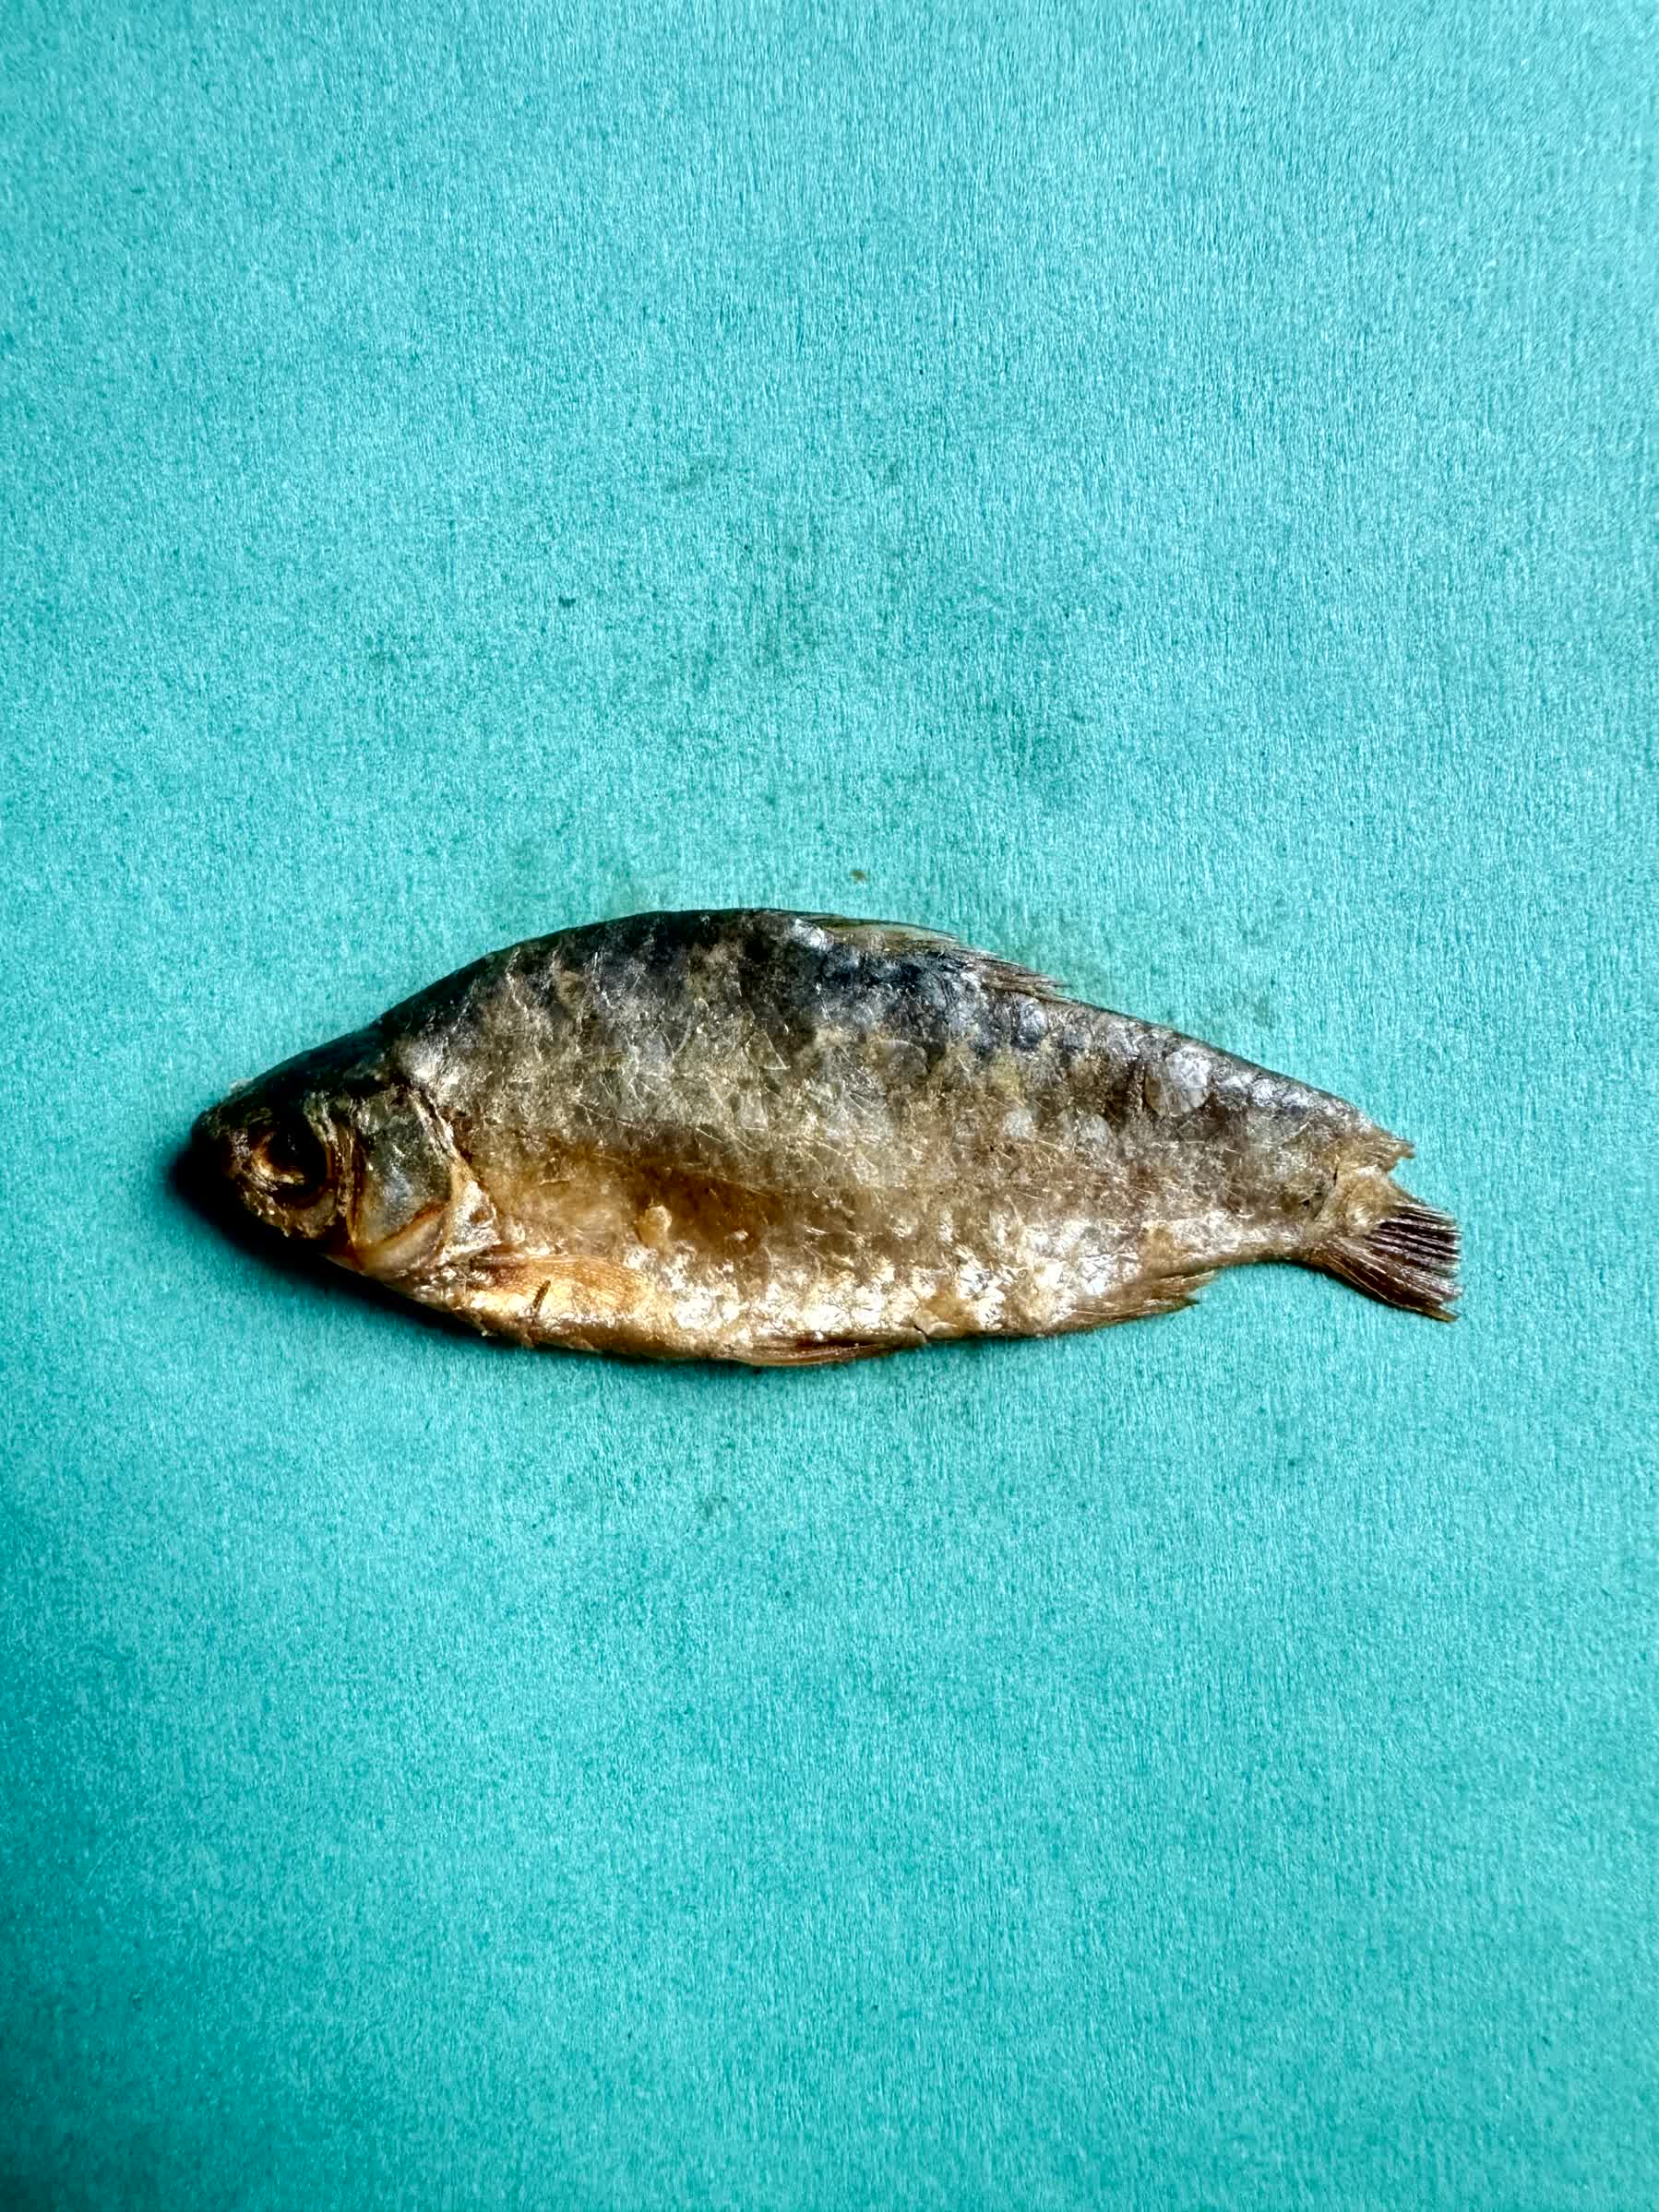
Species: puti chepa